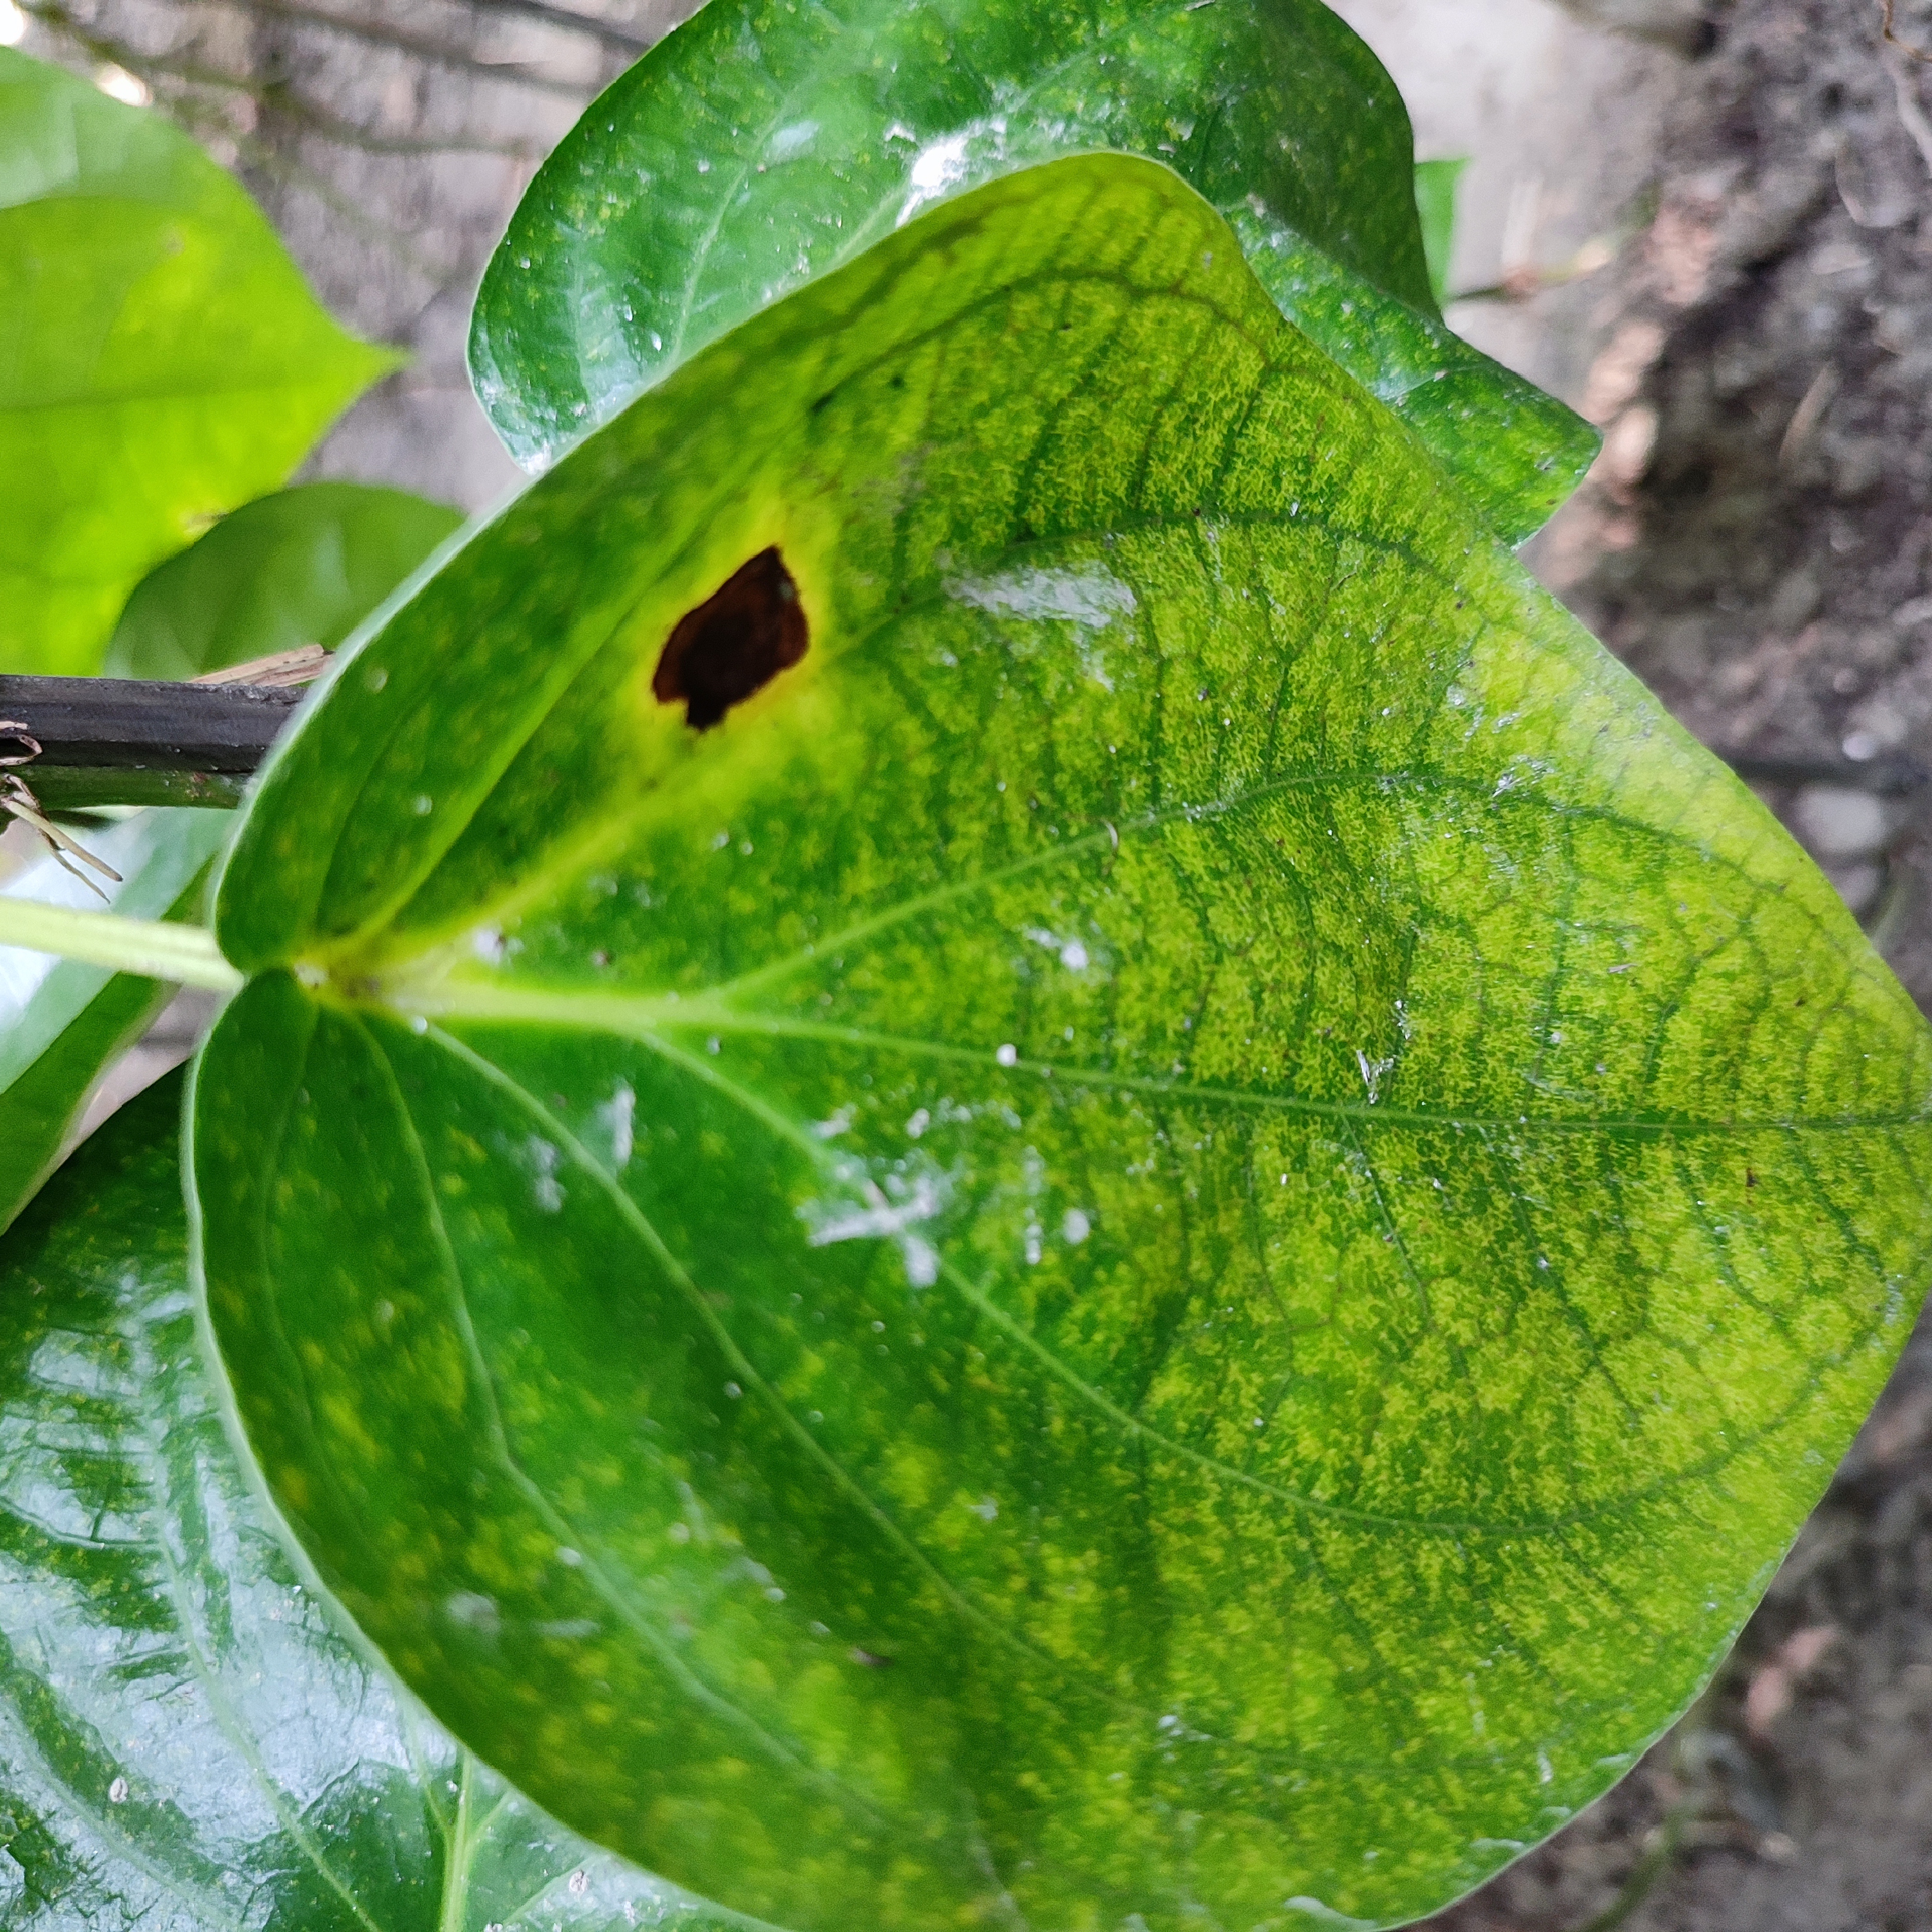
Label: Bacterial_Leaf_Disease